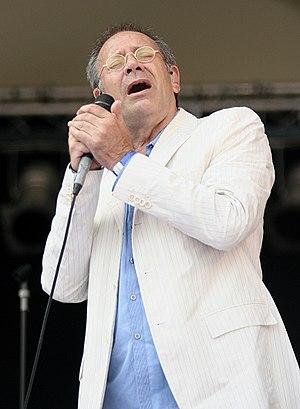
Robert de Nijs, né le 26 décembre 1942 à Amsterdam, est un chanteur et acteur néerlandais.